Hell Is Other People (TV series)

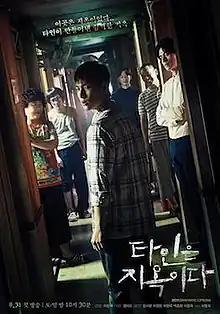
Promotional poster

Hell Is Other People is a 2019 South Korean television series starring Yim Si-wan and Lee Dong-wook. Based on the Naver Webtoon of the same title by Kim Yong-ki, it is the second series of OCN's "Dramatic Cinema" project which combines film and drama formats. It aired from August 31 to October 6, 2019.